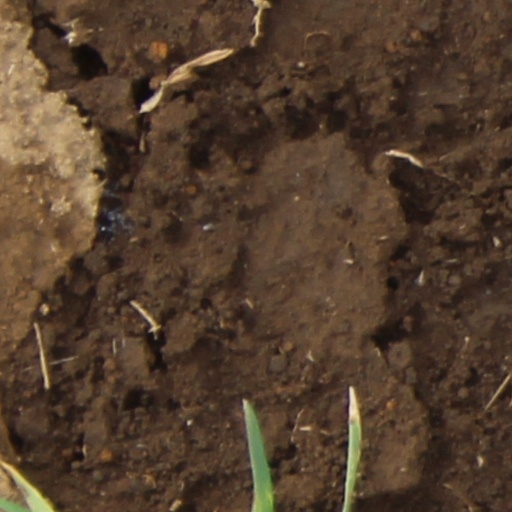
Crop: wheat